Bắc Lệ ambush

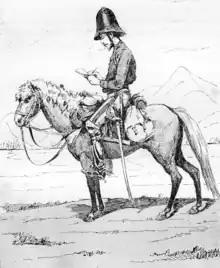
French officer of the topographical service, probably Captain Jean-François-Alphonse Lecomte (1850–1919)

Recent heavy rain had swollen the Song Thuong river, and the French were unable to use the ford at Cau Son. The column therefore remained at Cau Son for three days while its engineers bridged the Song Thuong, and only resumed its march on 19 June. For the next three days the column pressed on to the northeast, marching parallel to the course of the Thuong river and camping in the open country between Cau Son and the small town of Bắc Lệ. The French now became aware that their march was being observed. Single shots were heard in the distance at regular intervals, and on one occasion French cavalry scouts came under fire. It was not clear whether the attackers were Vietnamese bandits or Chinese soldiers. On the morning of 22 June the French column reached Bắc Lệ. Continuing their march in the afternoon, the French descended once more into the Song Thuong valley and rejoined the river. Dugenne's intention was to cross the Song Thuong and continue up the Mandarin Road to Thanh Moy and Lạng Sơn. The river was still swollen, and on the evening of 22 June Dugenne scouted its southern bank for a suitable ford. Chinese soldiers were visible on the other side of the river, and Laperrine's troopers covered them with their carbines while a French NCO tested the depth of the river. Neither side opened fire. Believing that he was dealing with stragglers from the Guangxi Army who would not oppose his passage, Dugenne gave orders for a crossing of the Song Thuong the following morning.